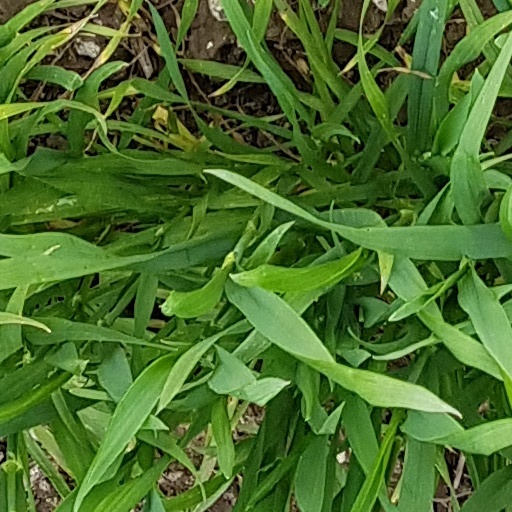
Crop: wheat